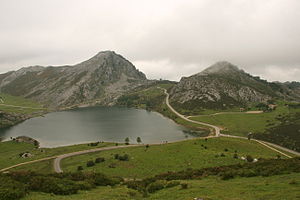
Asturien / Geografi og klima
Bjergkæden Picos de Europa
Asturien er en selvstyrende enhed i det nordvestlige Spanien.